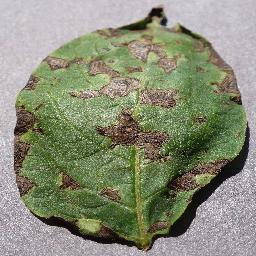
Label: Potato___Early_blight